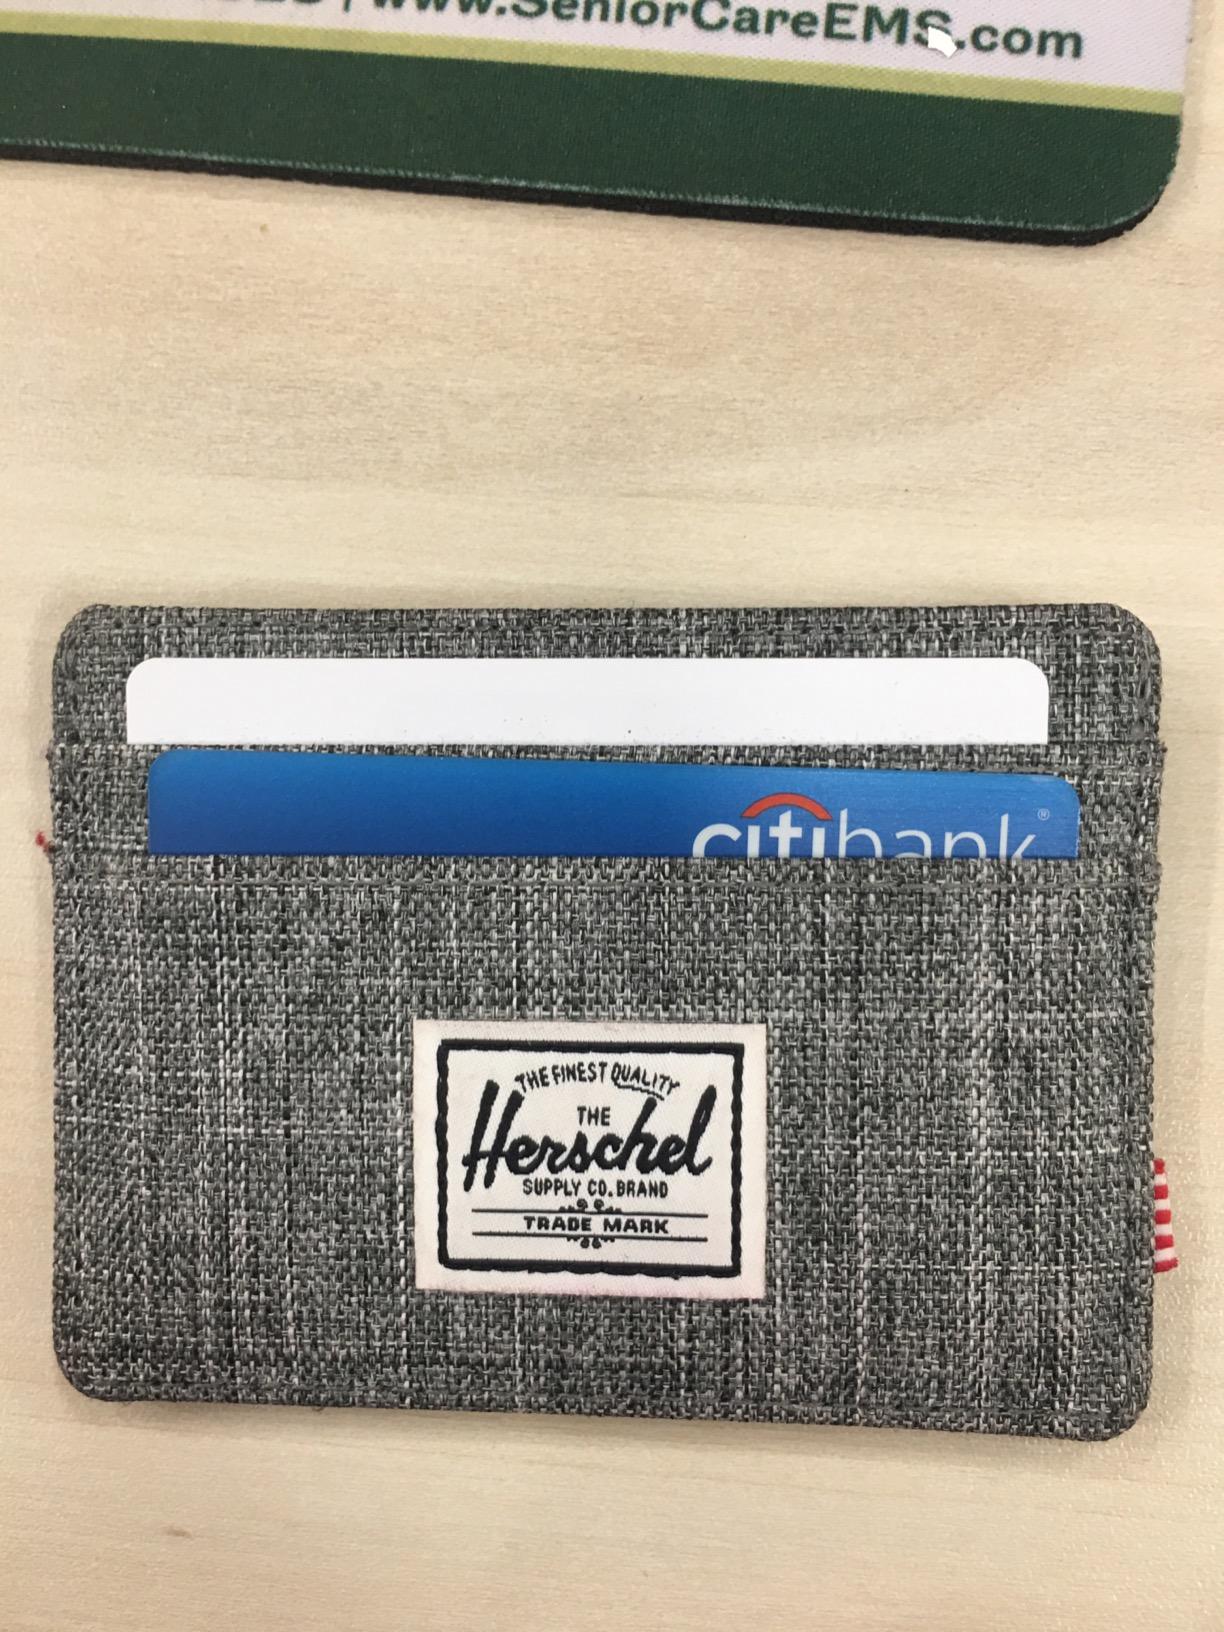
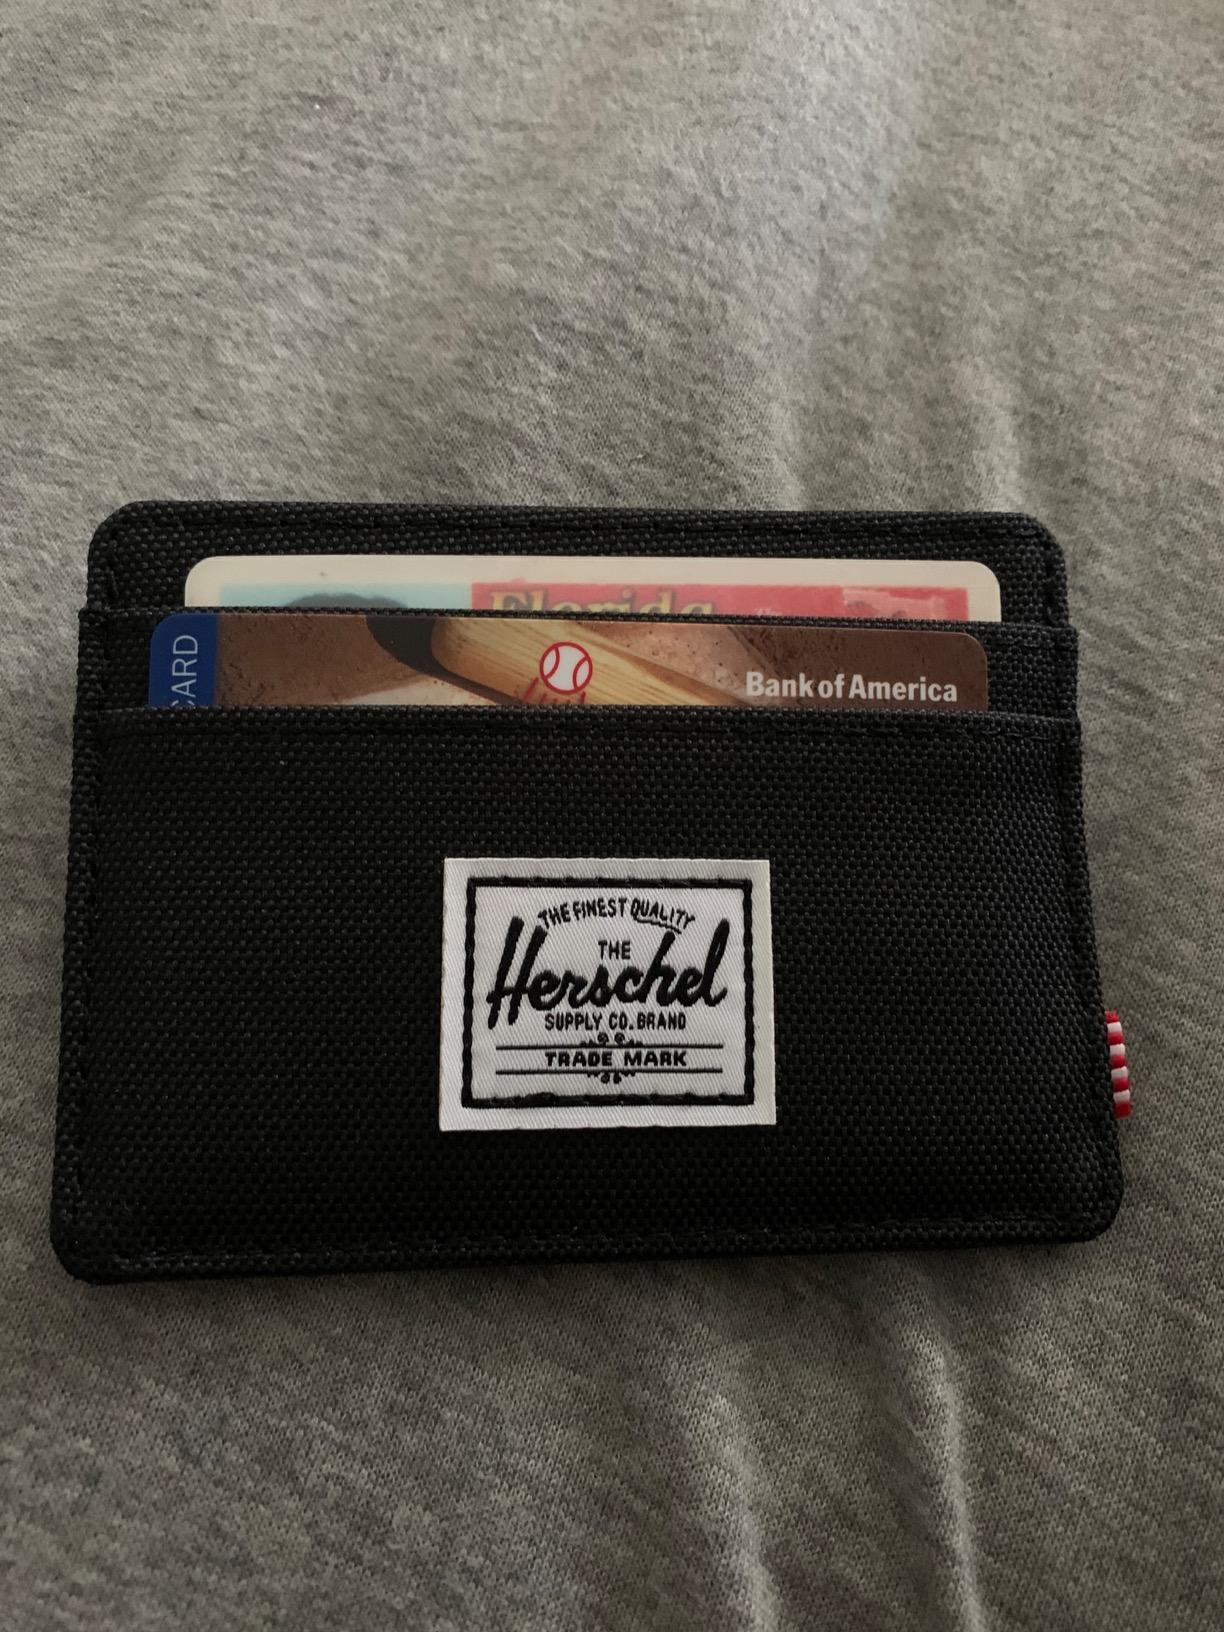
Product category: accessories_wallet
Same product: no